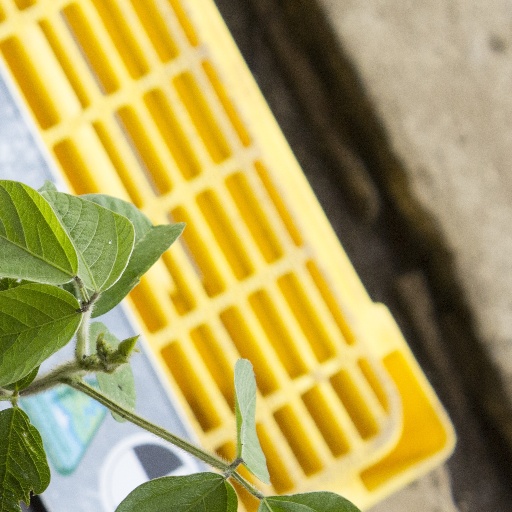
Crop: soybean